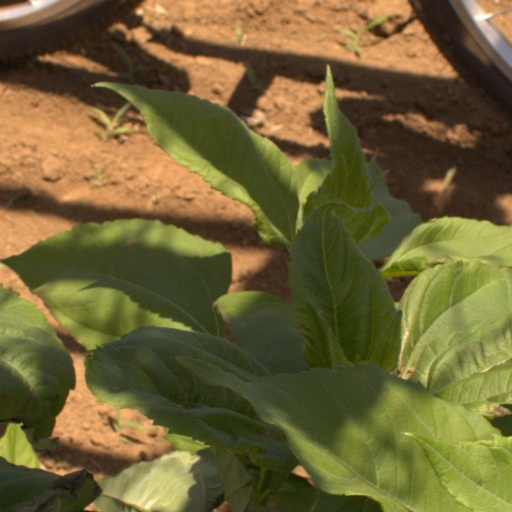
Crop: Jerusalem artichoke